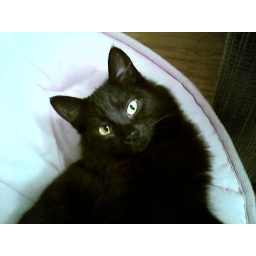
Kring in the pink chair 03